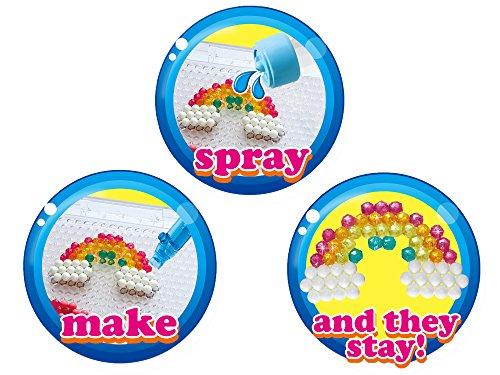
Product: Aquabeads Jewel Bead Refill Pack, Blue
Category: Toys & Games | Arts & Crafts
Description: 600 blue jewel beads to make more Aquabeads designs.
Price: $6.34
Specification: ProductDimensions:0.8x3.5x7inches|ItemWeight:2.08ounces|ShippingWeight:2.88ounces(Viewshippingratesandpolicies)|DomesticShipping:ItemcanbeshippedwithinU.S.|InternationalShipping:ThisitemcanbeshippedtoselectcountriesoutsideoftheU.S.LearnMore|ASIN:B01H25XWG4|Itemmodelnumber:AB32708|Manufacturerrecommendedage:4-15years